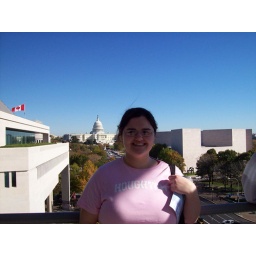
Moi. With large impressive white building in the background.